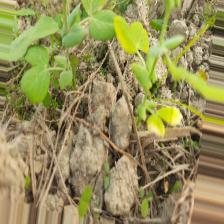
Label: Ascochyta blight